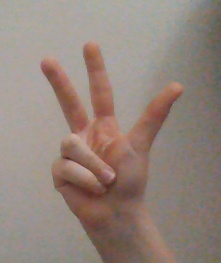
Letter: al